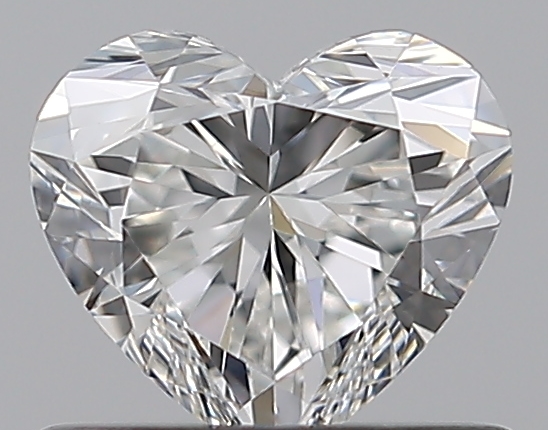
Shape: heart
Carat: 0.6
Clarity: VVS2
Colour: G
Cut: EX
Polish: EX
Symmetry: VG
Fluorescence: N
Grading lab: GIA
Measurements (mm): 5.13 x 5.72 x 3.43